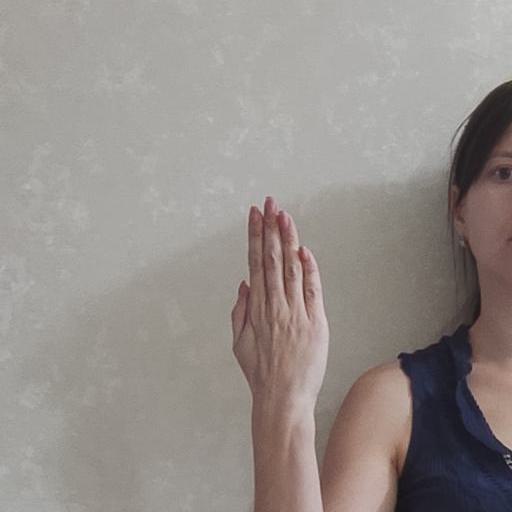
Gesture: stop_inverted